Stratham Historical Society

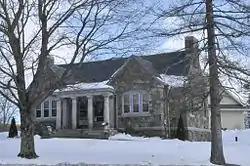
The historical library building, now housing the Stratham Historical Society

The Stratham Historical Society is a local historical society serving the town of Stratham, New Hampshire. Its headquarters are at 158 Portsmouth Avenue, in the former Wiggin Memorial Library building. That building, constructed in 1912, was listed on the National Register of Historic Places in 1993, and the New Hampshire State Register of Historic Places in 2012.